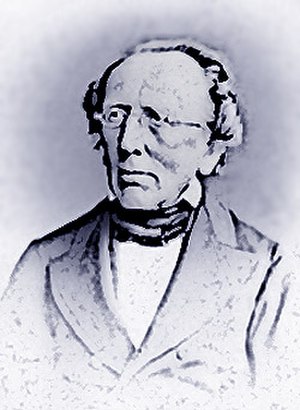
Hermann Ulrici
Hermann Ulrici var en tysk filosof.